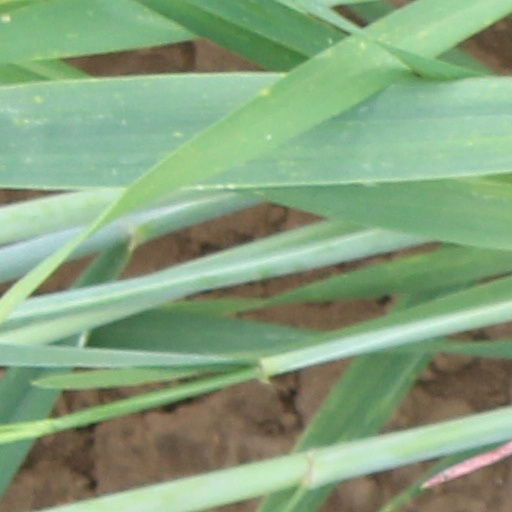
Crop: wheat